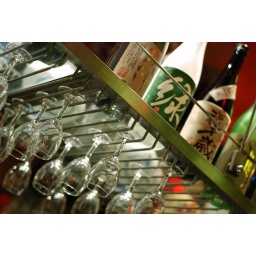
At the basement bar in Starhill Gallery mall in Kuala Lumpur. There are empty sake bottles on the aluminium shelf.